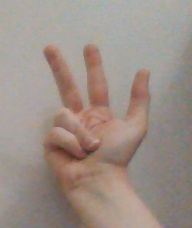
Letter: al